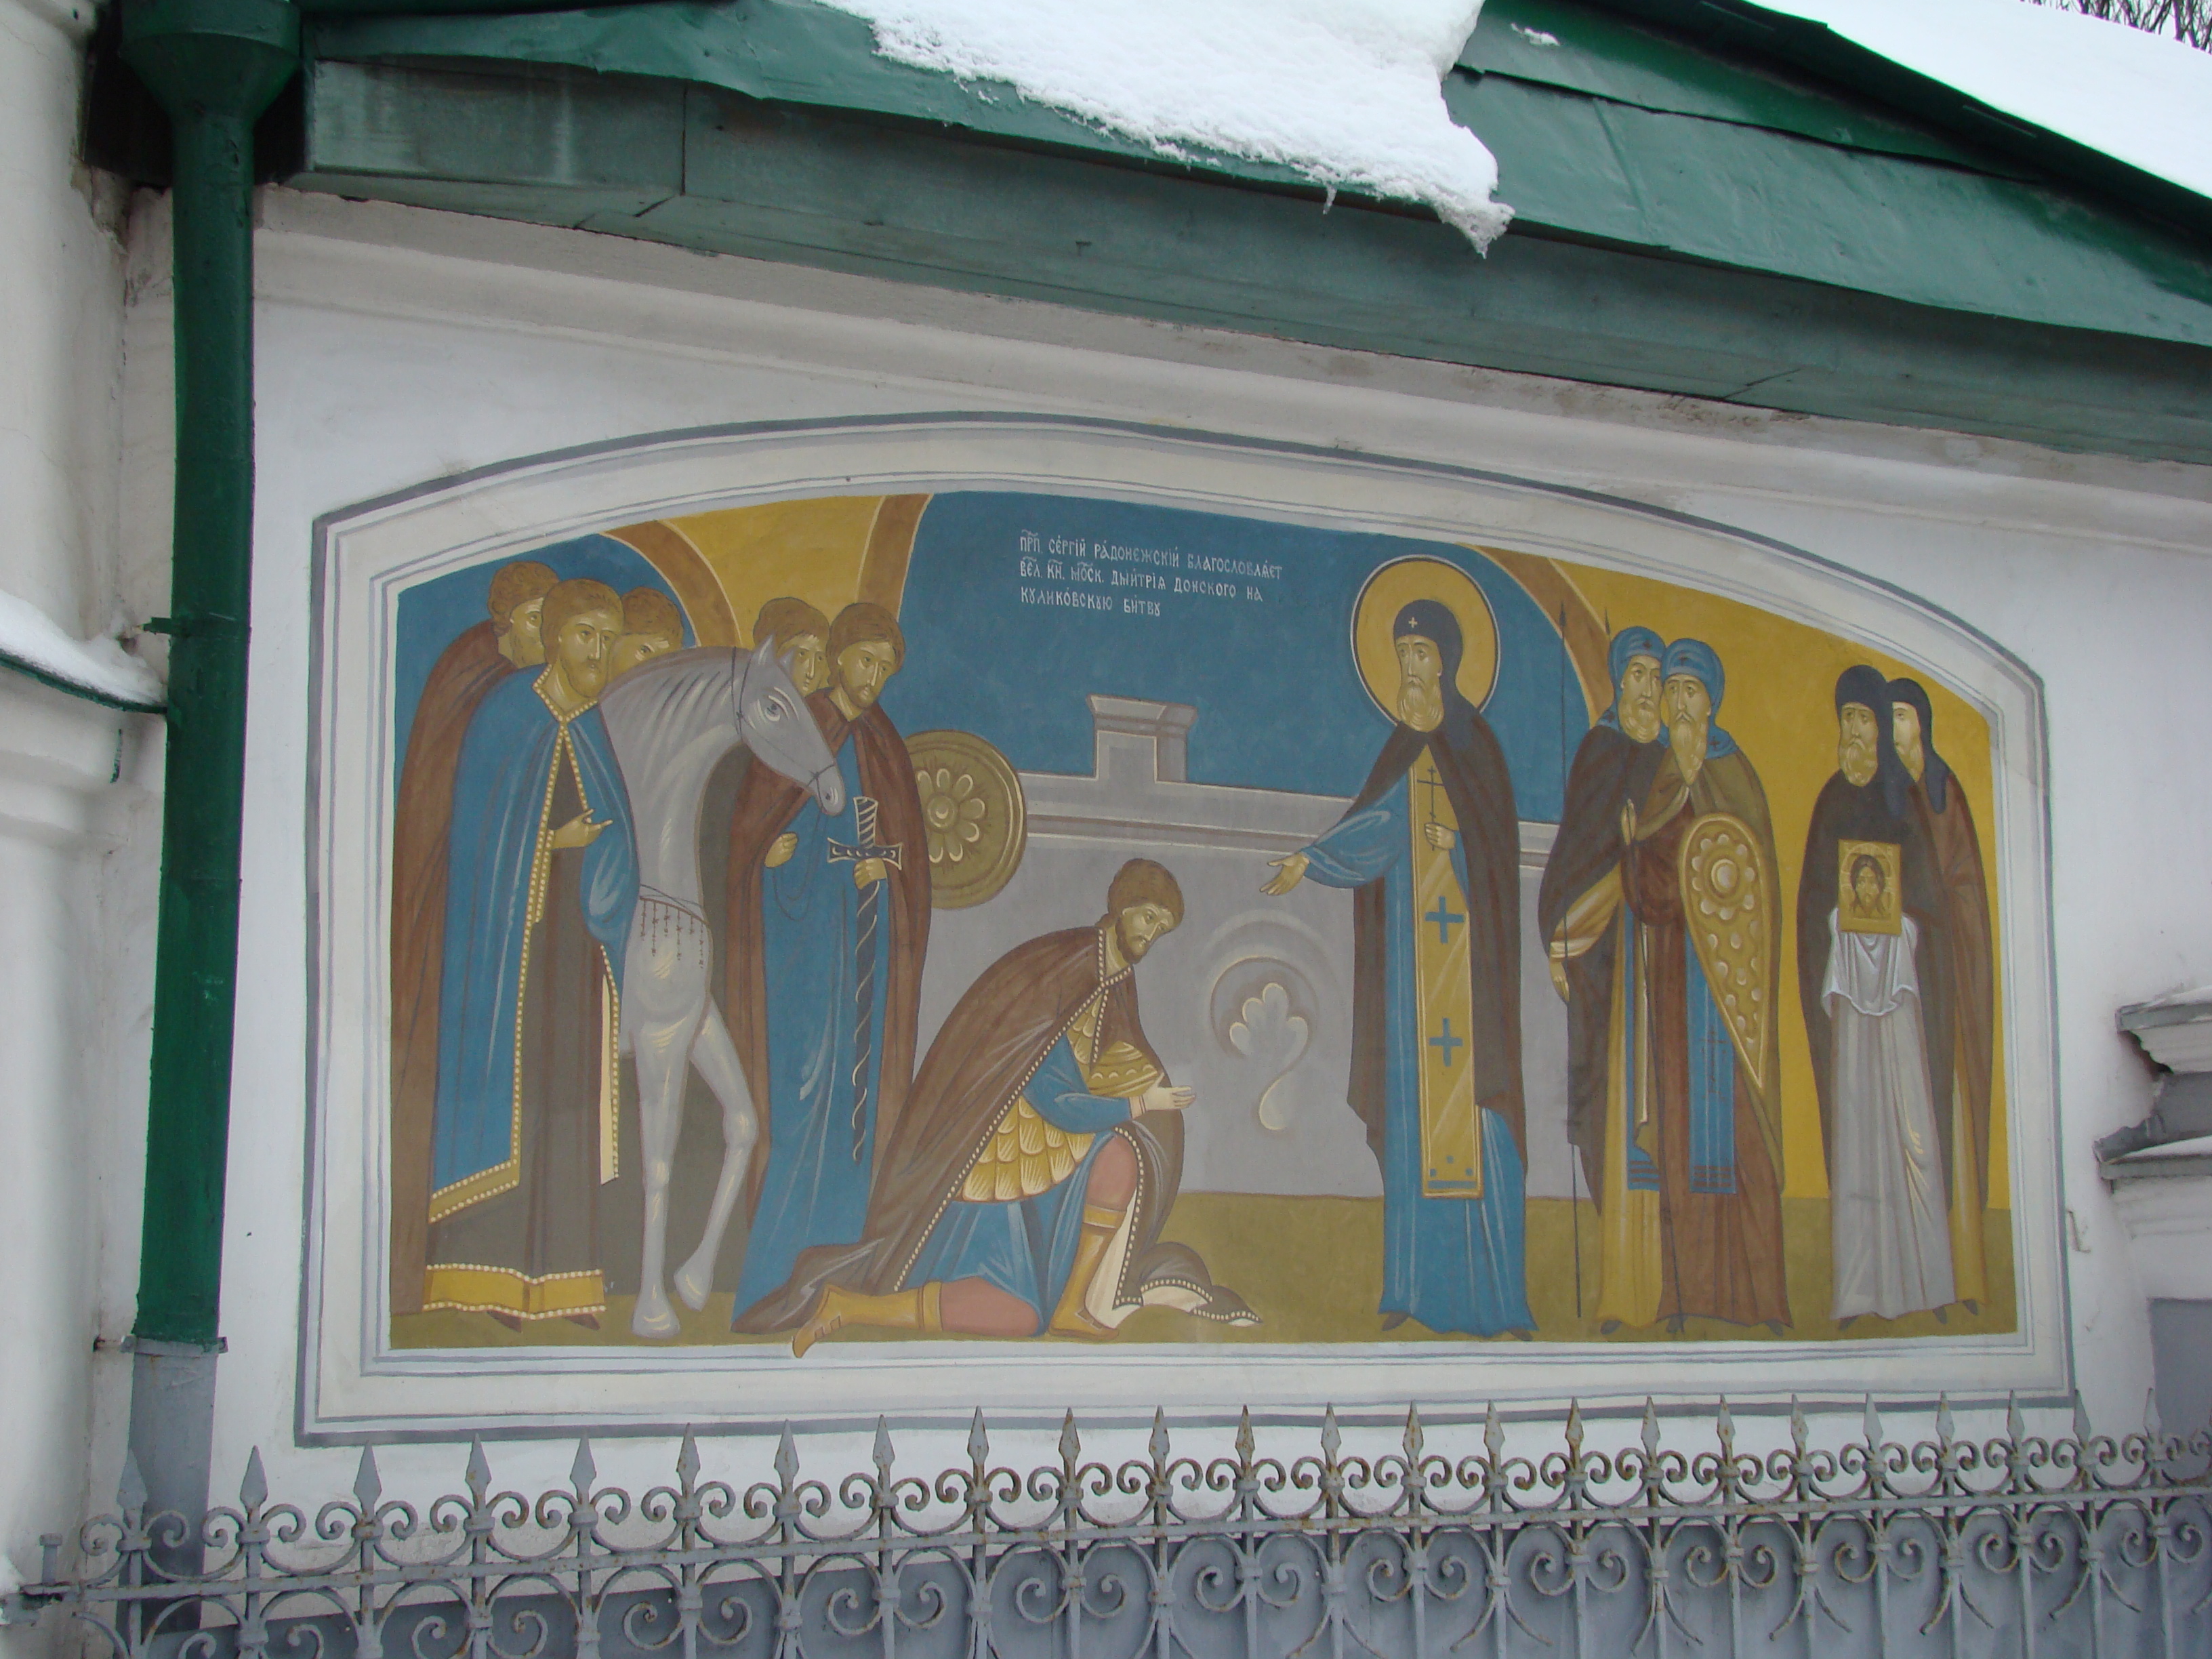
architecture, city, cityscape, facade, church, artwork, painting, art, churches, mural, sony, moscow, orthodox, tourist attraction, russia, cityscapes, moskau, cities, dsc, h9, dsch9, moscu, sparrowhills, art gallery